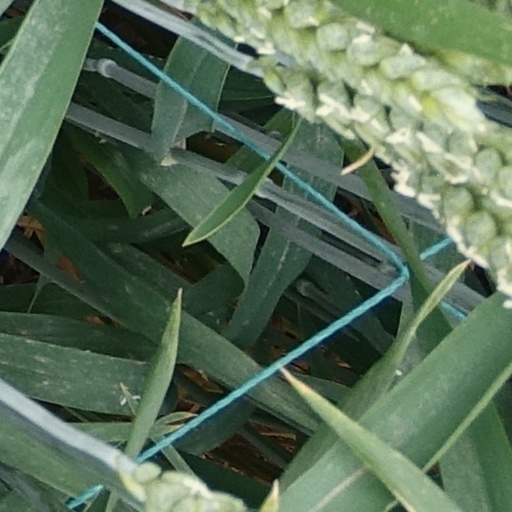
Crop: wheat